WFAN (AM)

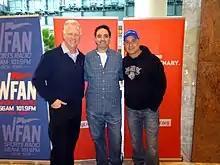
Boomer (left) and Carton (right) in 2016.

On the April 4, 2007, broadcast of "Imus in the Morning", Don Imus made a sexually and racially controversial comment in reference to the Rutgers University women's basketball team, during a conversation with the show's producer, Bernard McGuirk, and Sid Rosenberg (who was on the phone).